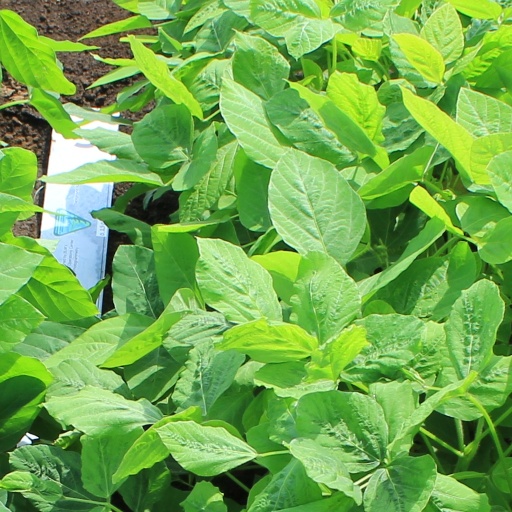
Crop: soybean